Superkart

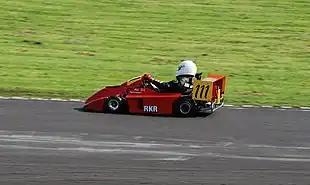
A Formula E/Division 250 cc superkart at Castle Combe, England

Superkart is a form of motorsport road racing that uses karts on long circuits. The bigger difference between a superkart and most other forms of kart is that they have full aerodynamic bodykits, as well as having a longer wheel base than sprint chassis, and are generally raced on car circuits over in length. The power unit, most often but not exclusively two-stroke engines, can be specially designed kart engines or production motorcycle engines with either five- or six-speed sequential manual gearboxes. Owing to their high top speed and superb cornering ability, a superkart's aerodynamic bodywork includes a front fairing, larger sidepods, and a rear wing. They use either tires and wheels and most often race on full size auto-racing circuits.